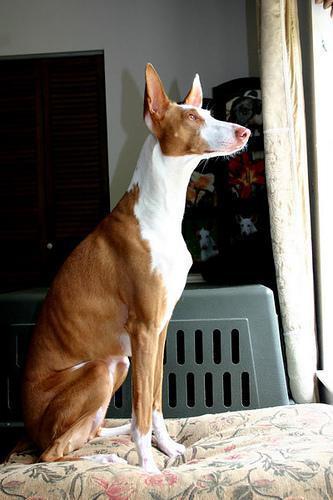
Ibizan_hound